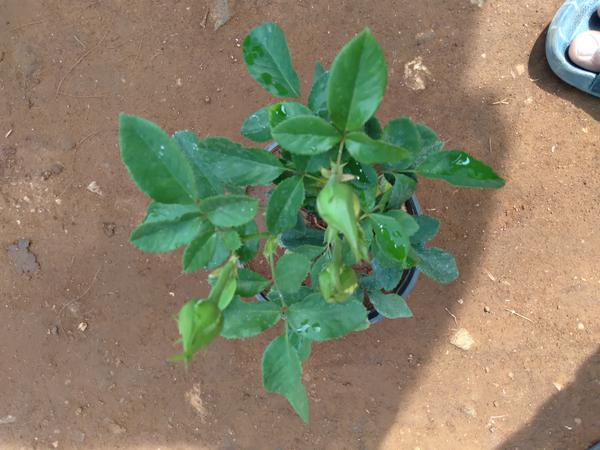
Plant: Rose